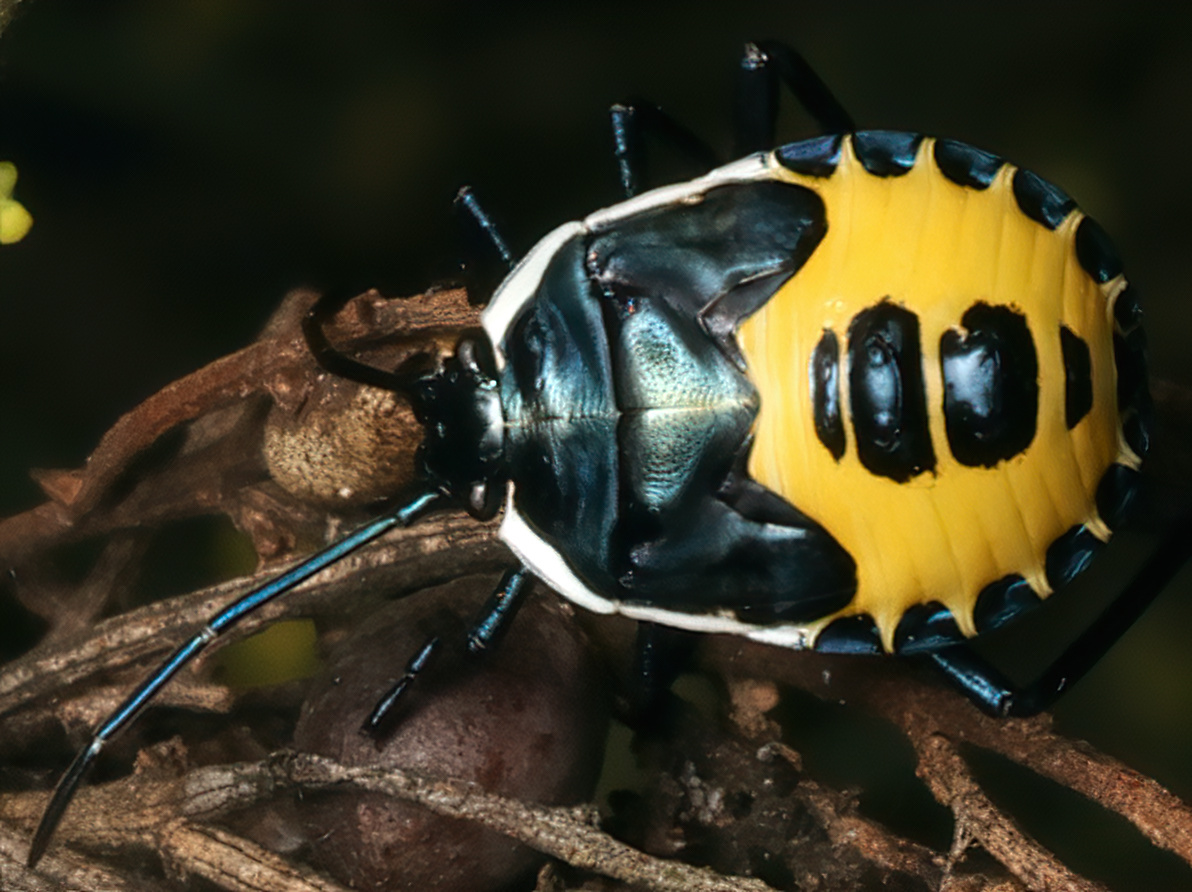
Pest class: stink_bug